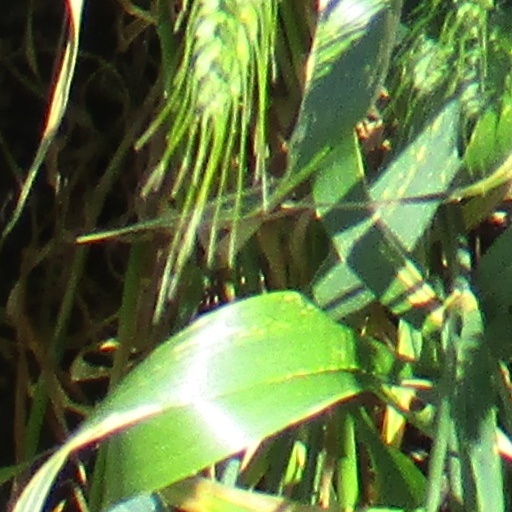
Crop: wheat